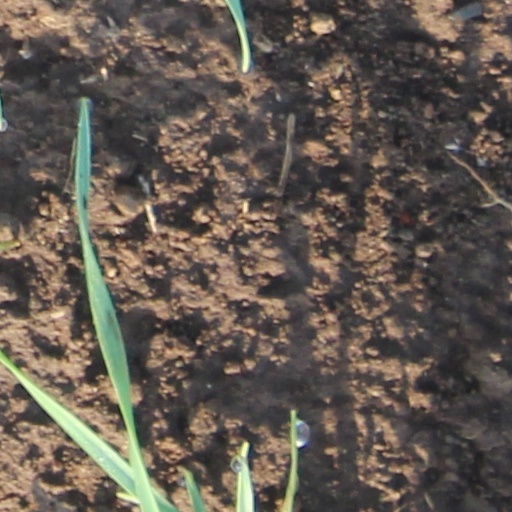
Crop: wheat